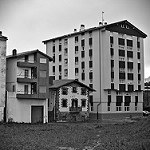
Scene: Outdoor